Bank of North America

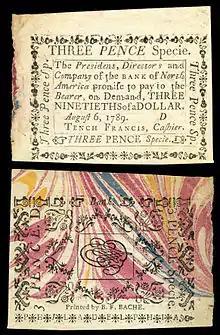
access-date=17 March 2016 --></ref>

In May 1781, Alexander Hamilton revealed that he had recommended Robert Morris for the position of Superintendent of Finance of the United States the previous summer when the constitution of the Articles of Confederation-era executive was being solidified. He also proceeded to lay out a proposal for a national bank that would serve as a "de facto" central bank.